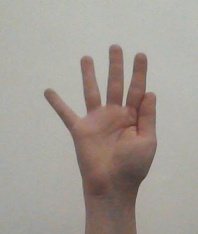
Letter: sheen